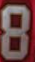
Number: 8